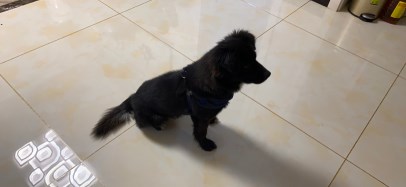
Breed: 3336-n000121-chinese_rural_dog